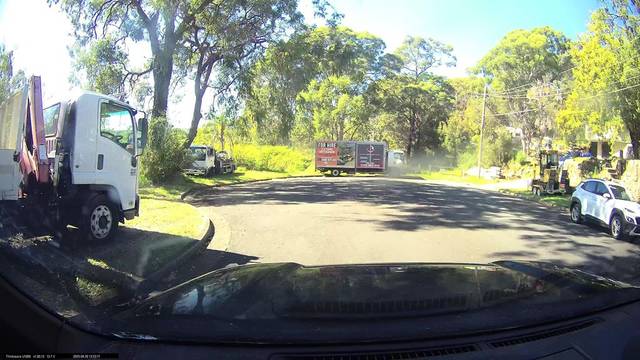
Region: Australia
Coordinates: -34.044, 151.035